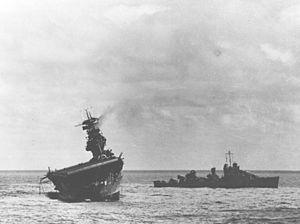
L'USS Yorktown est un porte-avions de l'US Navy de la Seconde Guerre mondiale, premier de sa classe, qui fut coulé le 7 juin 1942 lors de la bataille de Midway.